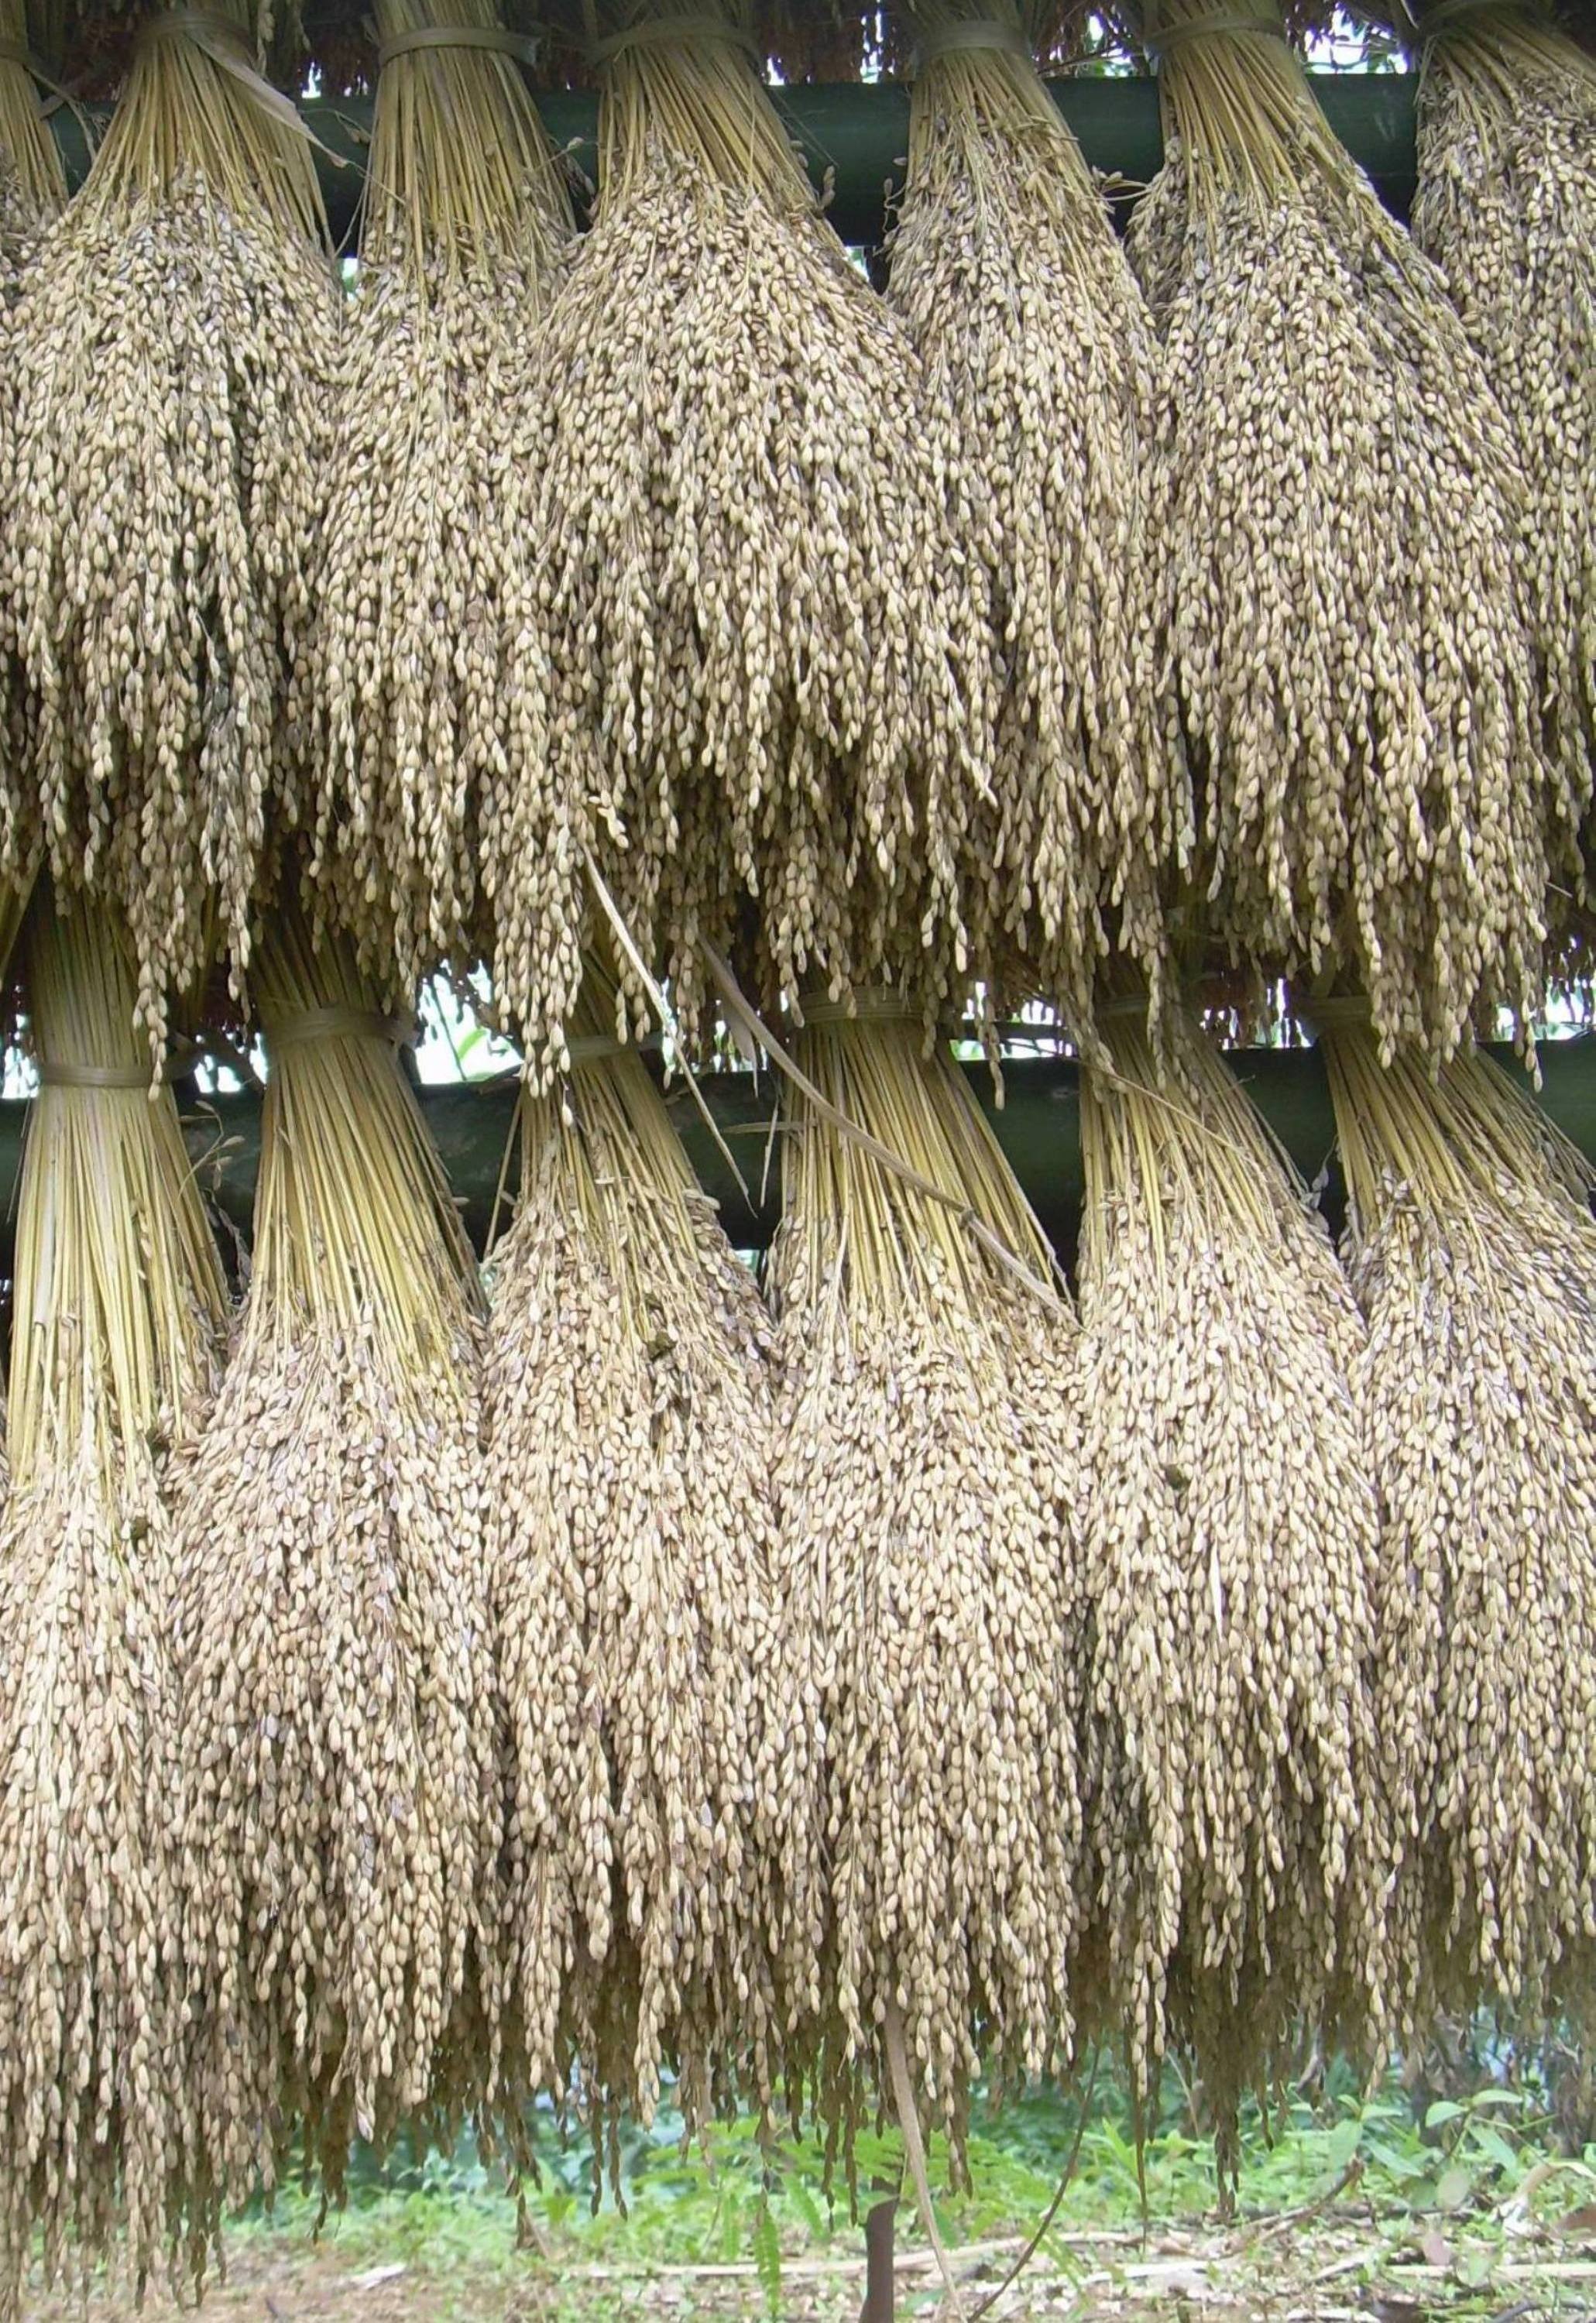
tree, nature, plant, grain, seed, flower, dry, asian, wild, pile, food, harvest, ingredient, produce, crop, natural, agriculture, healthy, rice, kernel, cereal, nutrition, shrub, straw, vegetarian, raw, diet, organic, heap, jasmine, uncooked, staple, dietary, grass family, arecales